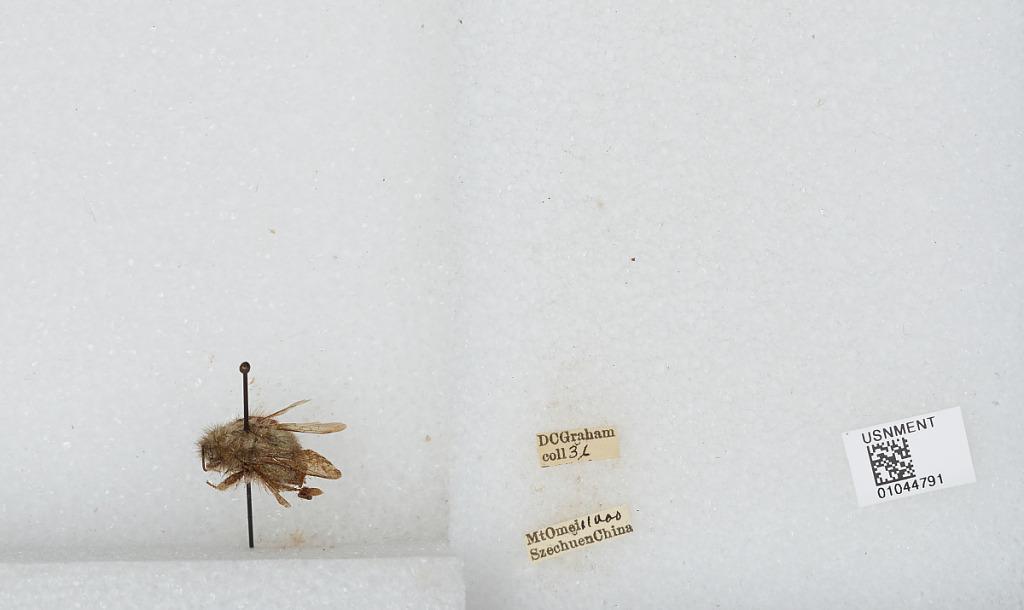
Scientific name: Bombus sp.
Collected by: D. Graham
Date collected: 1936--
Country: China
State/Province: Sichuan
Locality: Mt. Emei